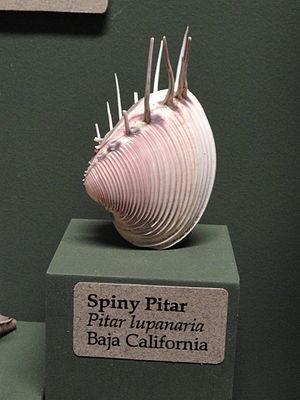
Les Veneridae sont une famille de mollusques bivalves, de l'ordre des Veneroida.